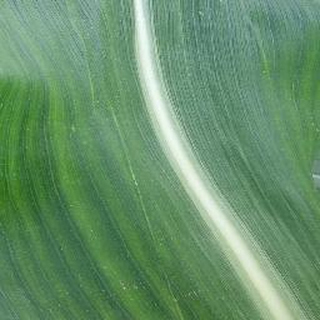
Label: healthy_corn